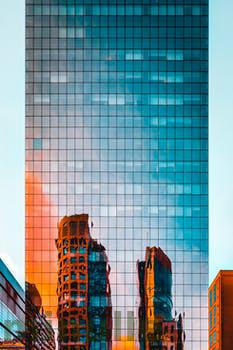
Label: Watermark